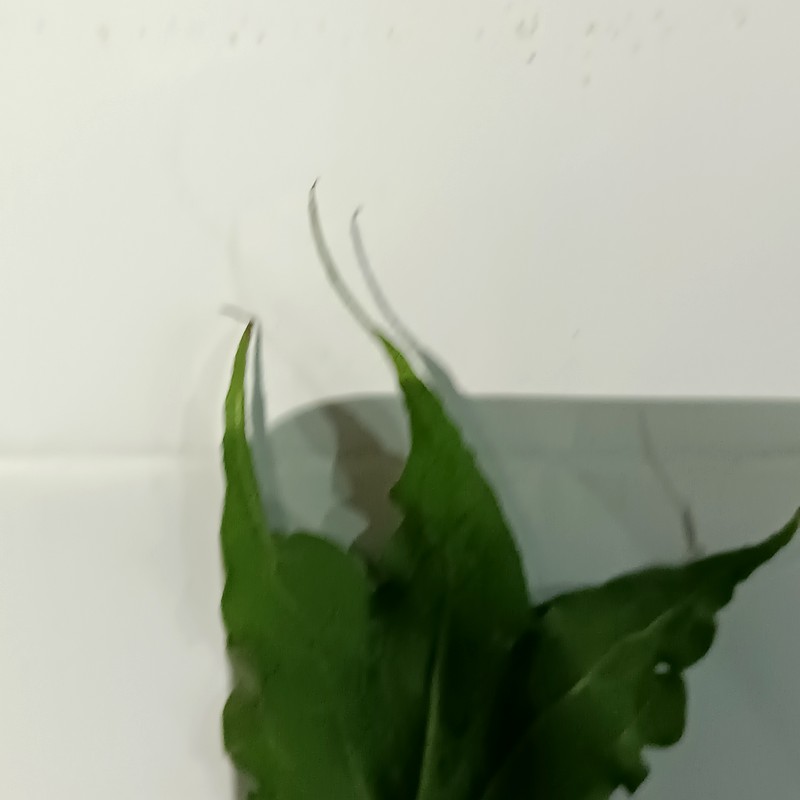
Label: Herbicide Growth Damage